Simon Du Bois

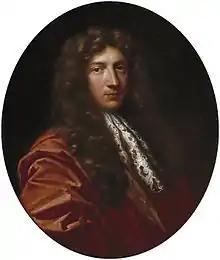
Portrait by Simon du Bois, thought to be of Arthur Parsons

He gained a great reputation for his works in this style, and so nearly approached the manner of the great masters then in vogue, that he was able to sell many of his pictures as their works, excusing himself on the ground that, if he put his own name to them, their merit would never be recognised. He had a curious neat way of finishing his figures, which he also employed in portrait-painting; according to Vertue he was induced to turn his hand to this by the advice of a lady friend.